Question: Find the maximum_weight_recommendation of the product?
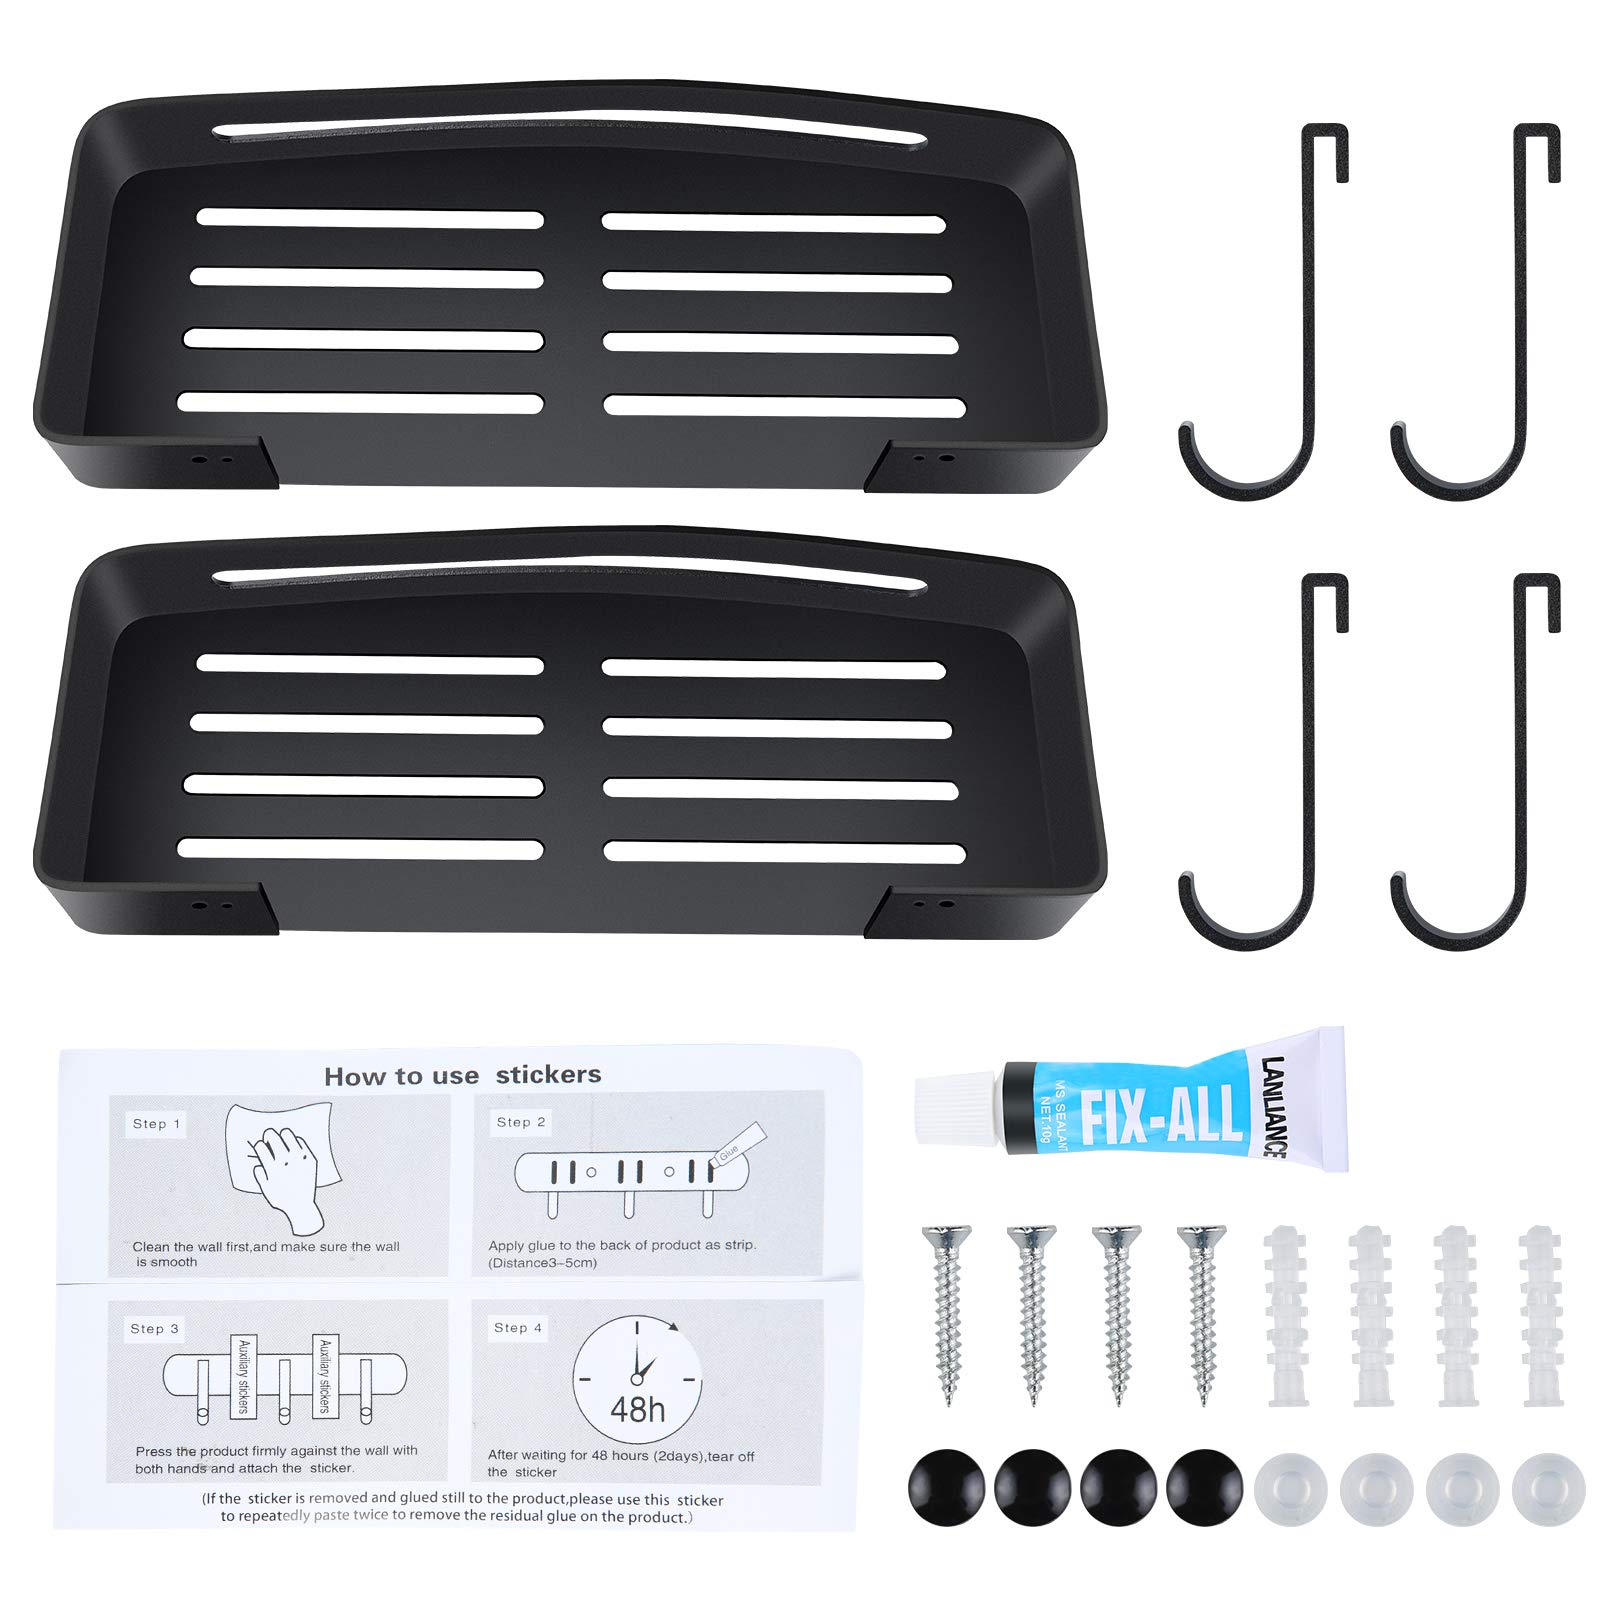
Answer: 10.0 gram